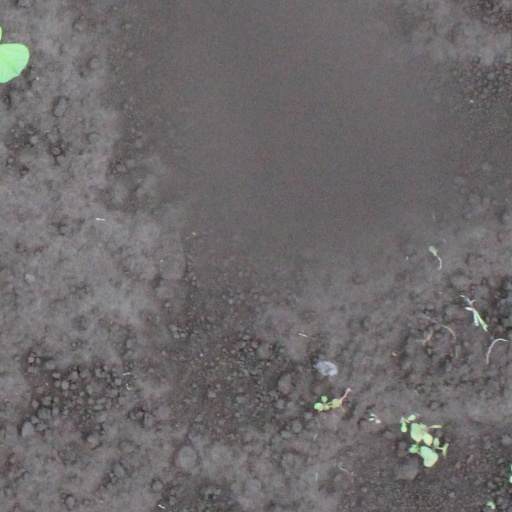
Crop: soybean